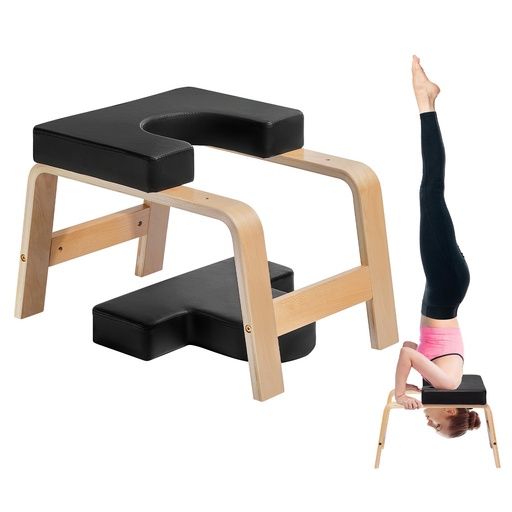
Yoga Huvudstående Bänk Inversion Stol Träning Träning Konditionsträning
Extra tjock kudde: Vår yoga-huvudstödsbänk har en extra tjock 2,55" (65 mm) kudde designad för att minimera spänningar på din nacke och axlar. Kudden är täckt med mjukt PU-material som är hudvänligt, halkfritt och lätt att rengöra. Robust och stabil: Byggd för att hålla upp till 300 lbs, denna yoga-inversionsstol ger robust stöd för en mängd olika övningar. De skyddande fotkuddarna är halkfria och anti-repor, erbjuder stabilitet och skyddar dina golv från skador. Premiumträ i flera lager: Tillverkad av björkträ av en klass, huvudstående tränare har en polerad, delikat och vacker finish. De släta kanterna och snygga träfibrerna bidrar till den övergripande estetiska överklagandet, vilket gör det till ett elegant komplement till alla yogastudior eller hemmagym. Multifunktionell yogabänk: Utöka din yogaövning med vår yogastol. Den stöder ett brett utbud av övningar, inklusive huvudstående, yogablock, meditation och övningar för att öppna axeln.
Brand: ExtraShop
Category: Sporting Goods > Fitness & General Exercise Equipment > Yoga & Pilates > Yoga & Pilates Blocks